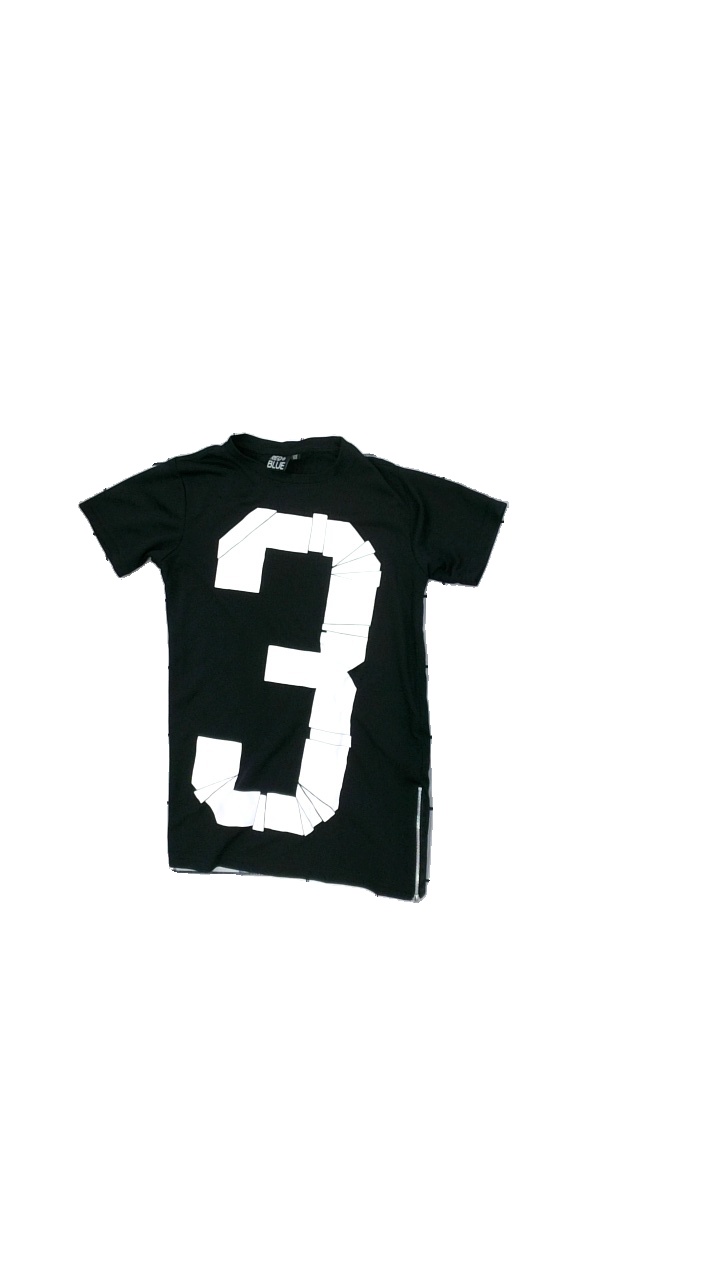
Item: T-shirt (Children)
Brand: Red & Blue
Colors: Black
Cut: Regular, C-collar
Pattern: Logo print
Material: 50%polyester 50%cotton
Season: All
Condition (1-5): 5
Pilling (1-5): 5
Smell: Minor
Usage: Reuse
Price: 50-100